Nijōjō-mae Station

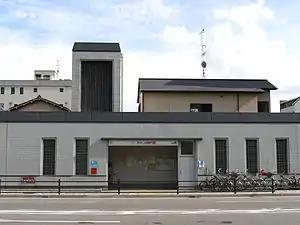
Nijōjō-mae Station entrance, June 2009

is a train station in Nakagyō-ku ward, city of Kyoto, Kyoto Prefecture, Japan.